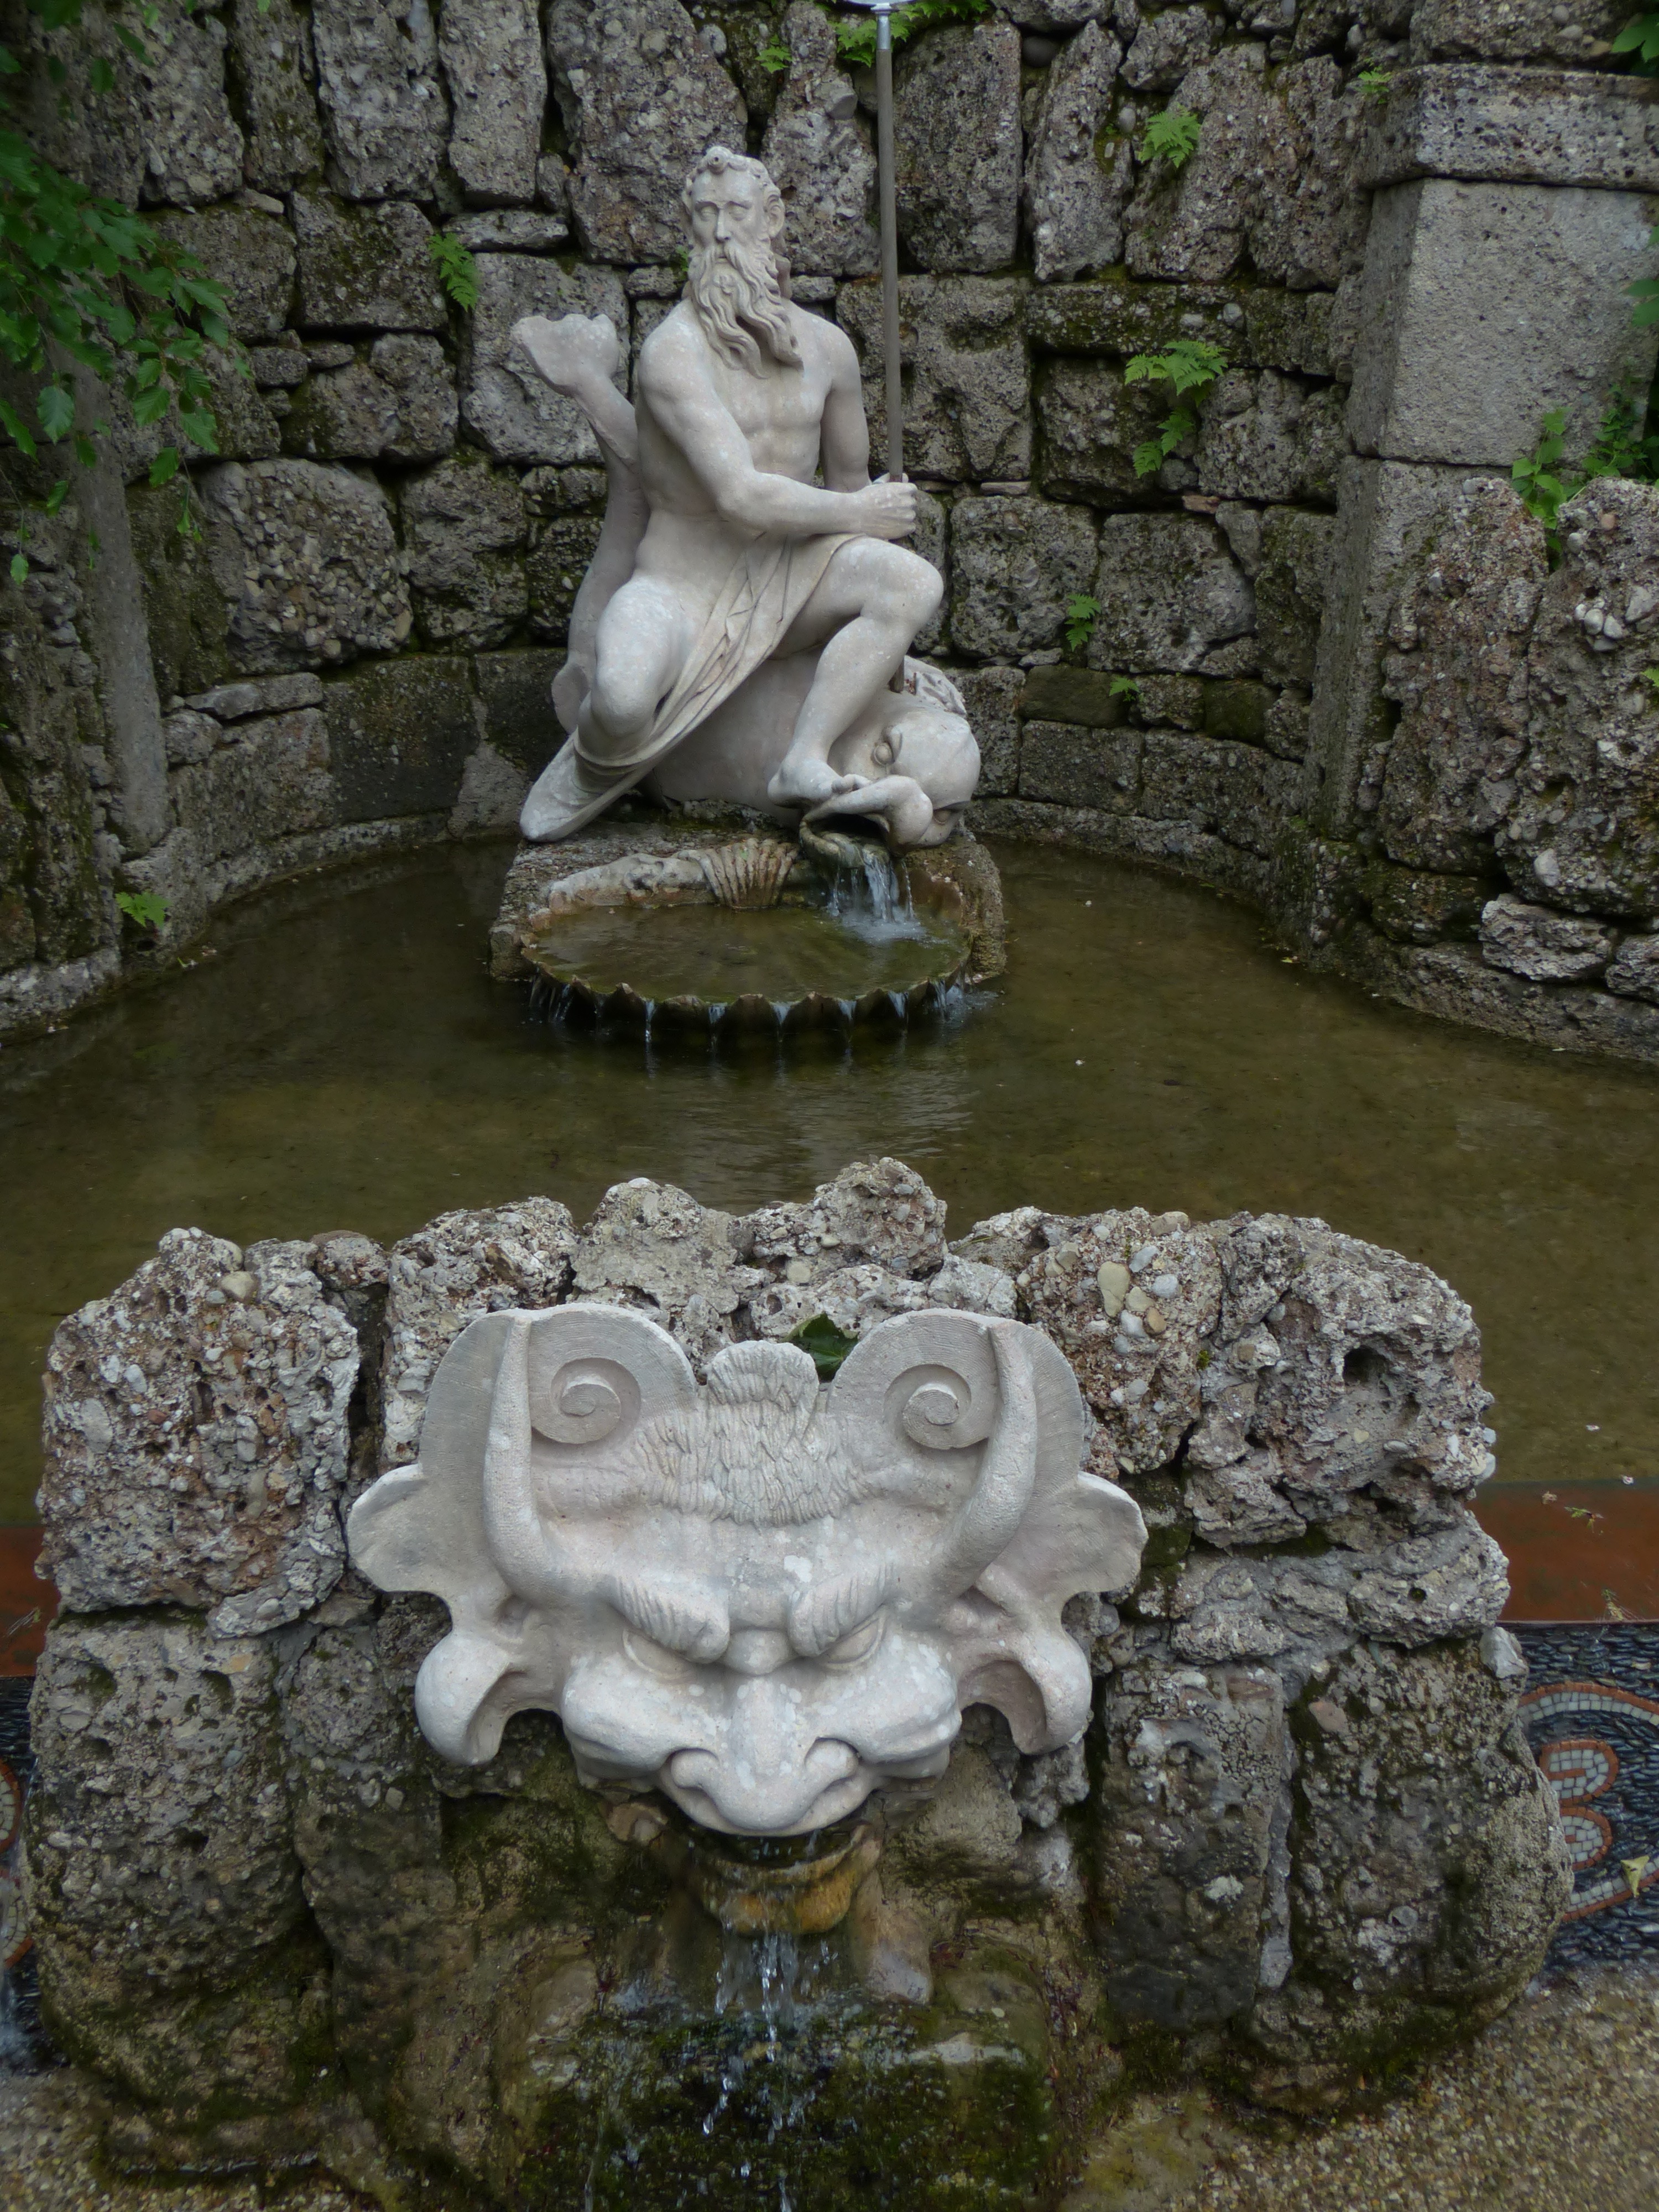
rock, monument, statue, garden, grotto, austria, sculpture, art, temple, fountain, carving, water feature, salzburg, mythology, neptune, stone carving, ancient history, hellbrunn, neptune's grotto